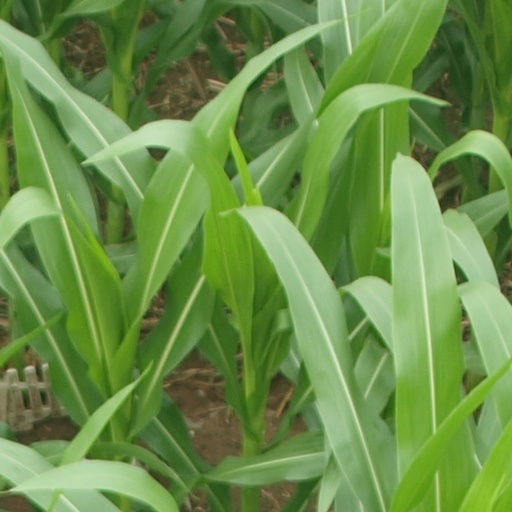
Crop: maize; corn